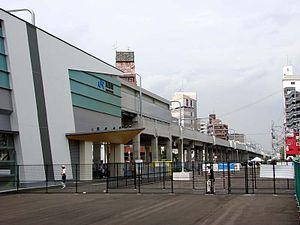
La gare de Nagai est une gare ferroviaire dans l'arrondissement Sumiyoshi-ku de la ville d'Osaka au Japon. La gare est gérée par la compagnie JR West et par le métro d'Osaka.